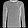
Label: Pullover